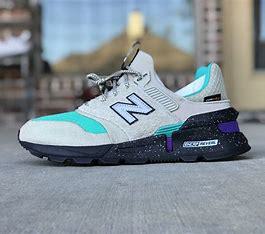
Brand: New
Model: Balance New Balance 997 Marathon